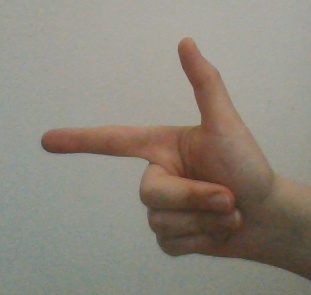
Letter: yaa